George Athor's rebellion

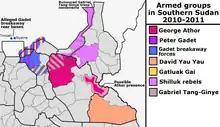
Map showing insurgencies in northeastern South Sudan from 2010 to 2011. Areas affected by George Athor's rebellion in red.

George Athor's rebellion was an uprising in the Southern Sudan Autonomous Region (later the independent South Sudan) which lasted from April 2010 to December 2011. Organized by South Sudanese military commander and politician George Athor, the conflict mainly took place in the states of Upper Nile and Jonglei as well as some border areas.